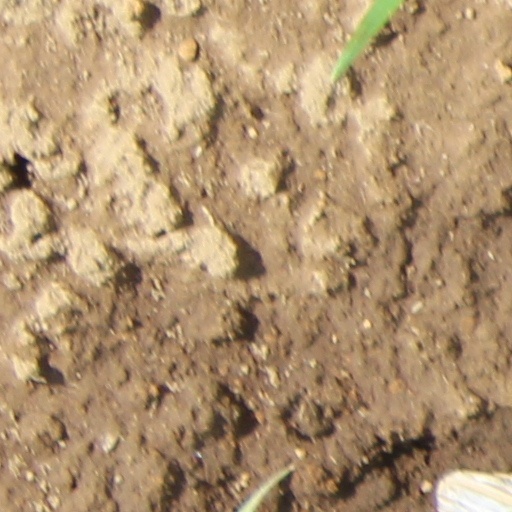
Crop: wheat